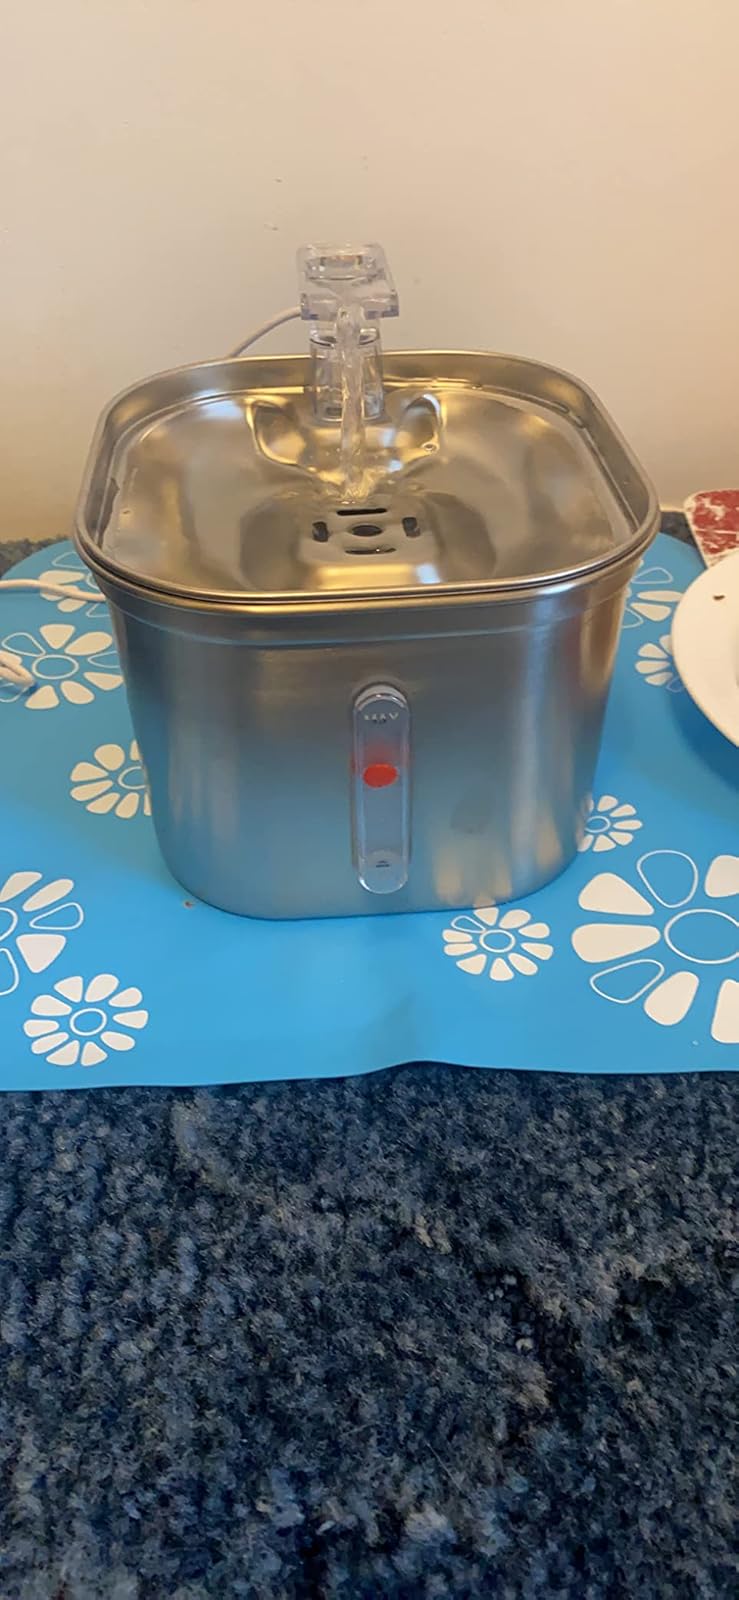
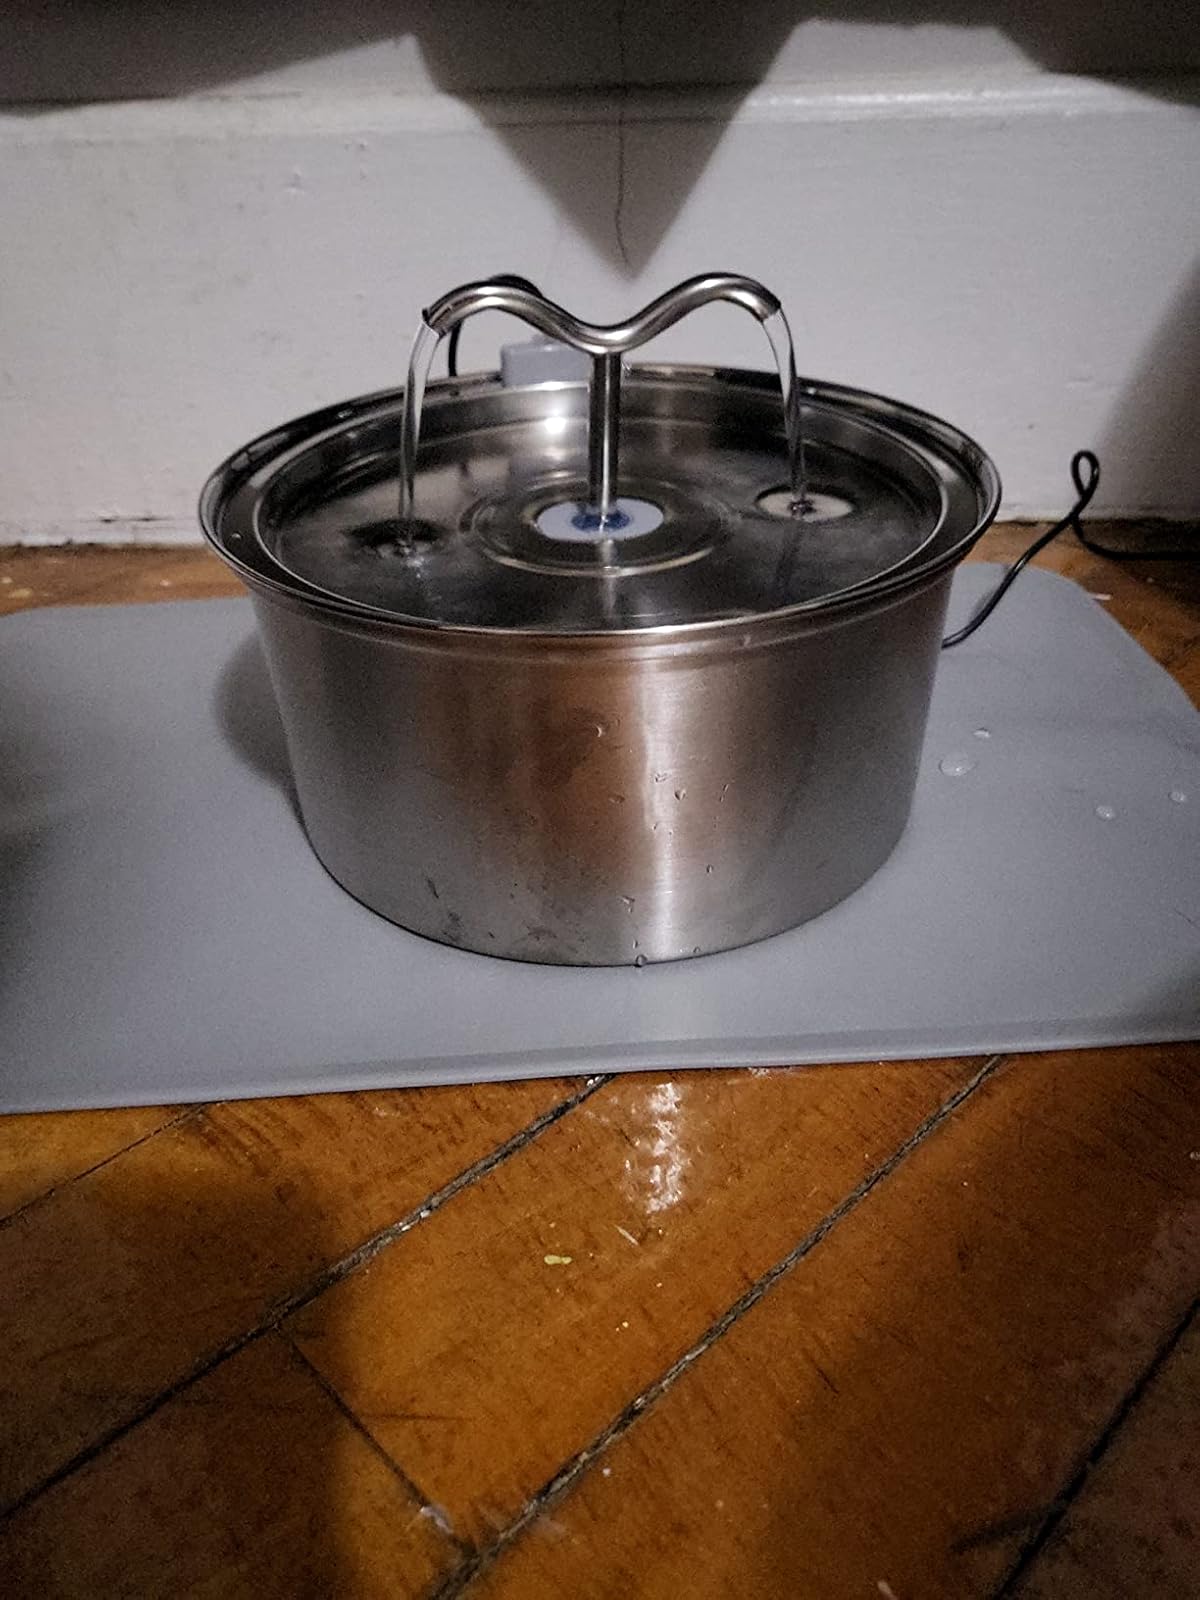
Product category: items_bowl
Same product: no